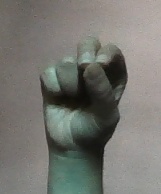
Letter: gaaf